Joachim Rohweder

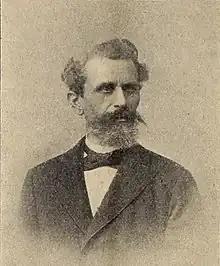

Joachim Rohweder (2 September 1841 – 29 December 1905) was a German teacher, ornithologist and bird conservationist. He wrote one of the earliest comprehensive works on the birds of the Schleswig-Holstein region.